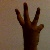
The image shows a hand gesture representing the number 6 in Indian Sign Language.